SV Babelsberg 03

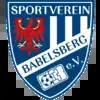
Former club crest of "SV Babelsberg 03"

Playing as "SV Nowawes" the team gained promotion in 1935 to the first tier Gauliga Berlin-Brandenburg, one of sixteen top flight divisions formed in the re-organization of German football under the Third Reich. The club was relegated after just three seasons at that level never finishing better than eighth in their ten team division. The club returned to the Gauliga as "SpVgg Potsdam" in 1943 and earned third- and fourth-place finishes in the two years before the end of World War II.